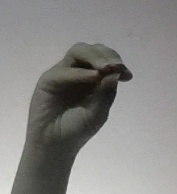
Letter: ha